Porsche in motorsport

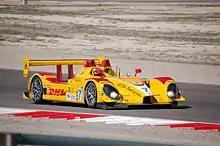
Penske Racing's No. 7 Porsche RS Spyder LMP2 in the 2008 Larry H. Miller Dealerships Utah Grand Prix taken place at of the 2008 American Le Mans Series season taken place at Miller Motorsports Park, Utah on May 18, 2008. driven by Timo Bernhard and Romain Dumas.

The second tier are the national Carrera Cups, held in Australia, France, Germany, Italy, Japan and the United Kingdom as well as International Carrera Cups held across multiple nations in eastern Asia and in the Scandinavian nations of Denmark, Finland, Norway and Sweden. The longest running is the Porsche Carrera Cup Germany, which was also the original series, first held in 1986 using the Porsche 964 Cup racing car. Now in its 39th year it has been one of the world's best known Pro-Am GT series and helped to progress many future World Endurance Champions, Le Mans winners and today is the primary feeder for the Porsche Supercup with many racing teams contesting both series. The Porsche Carrera Cup France began just a year later in 1987. The early 2000s saw a proliferation of Carrera Cups with Great Britain, Australia, Asia and Scandinavia all starting in a four-year burst with Italy following in 2007.